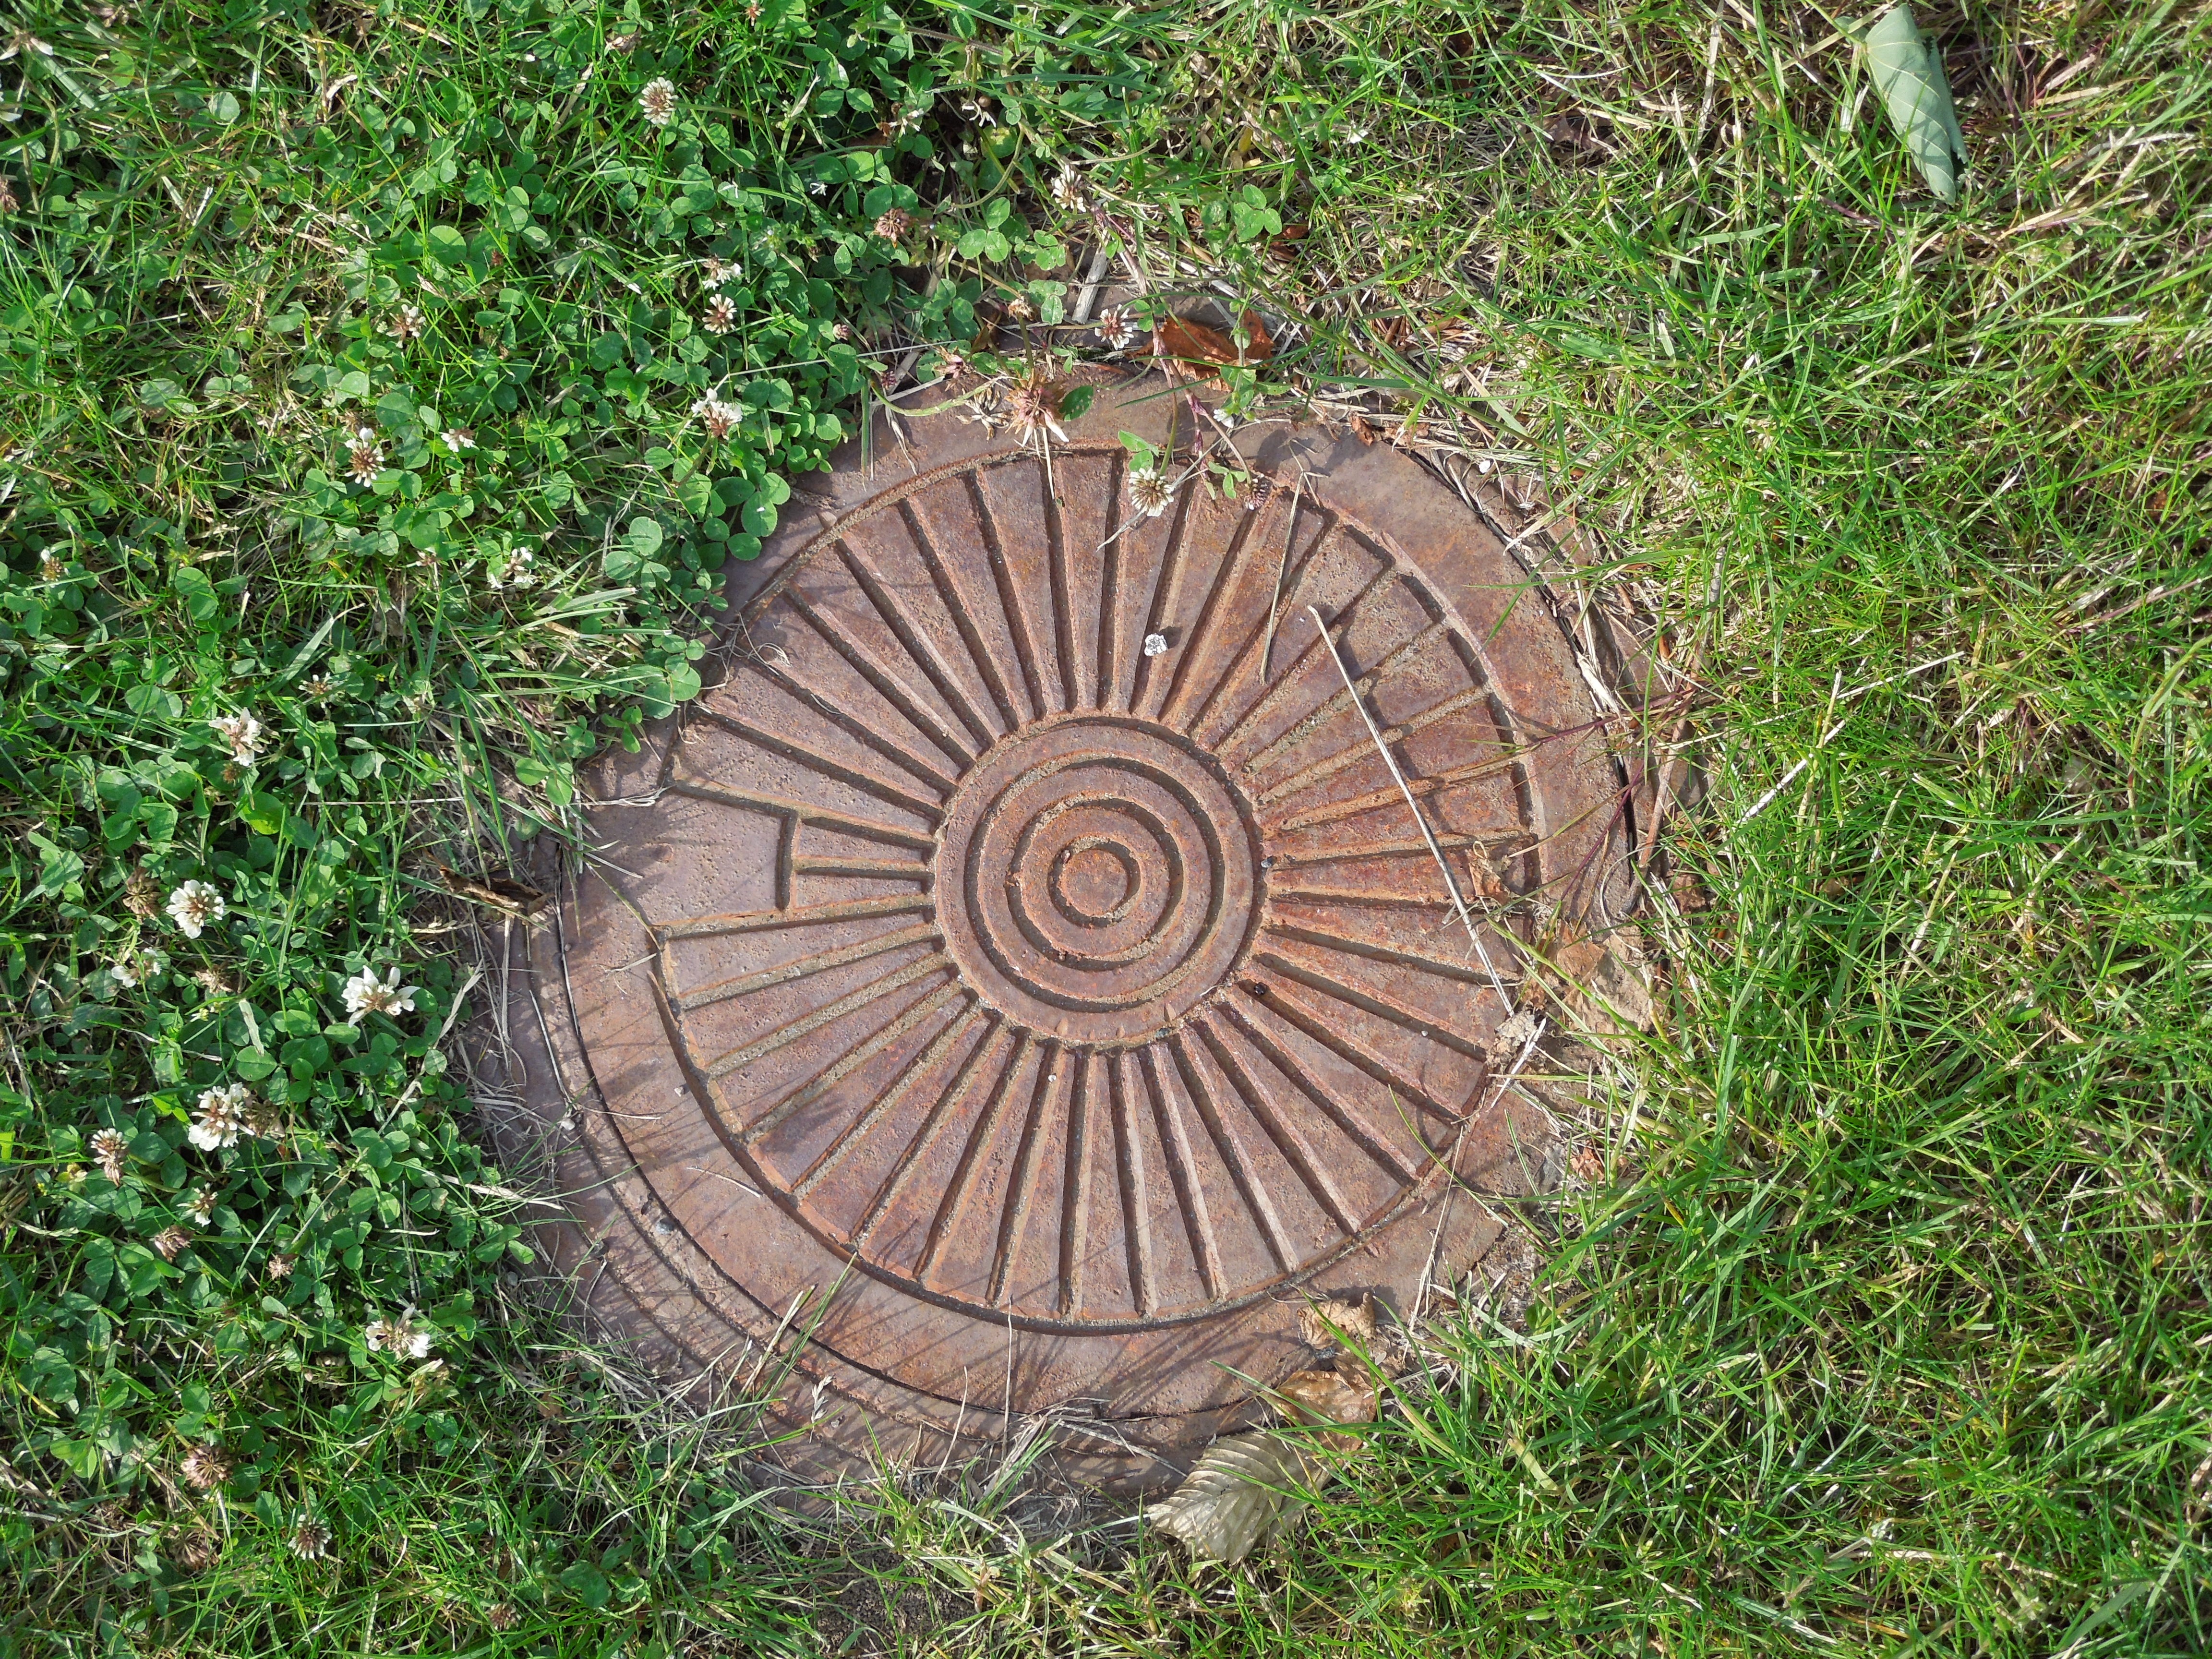
lawn, pattern, sewer, yard, cover, man made object, outdoor structure